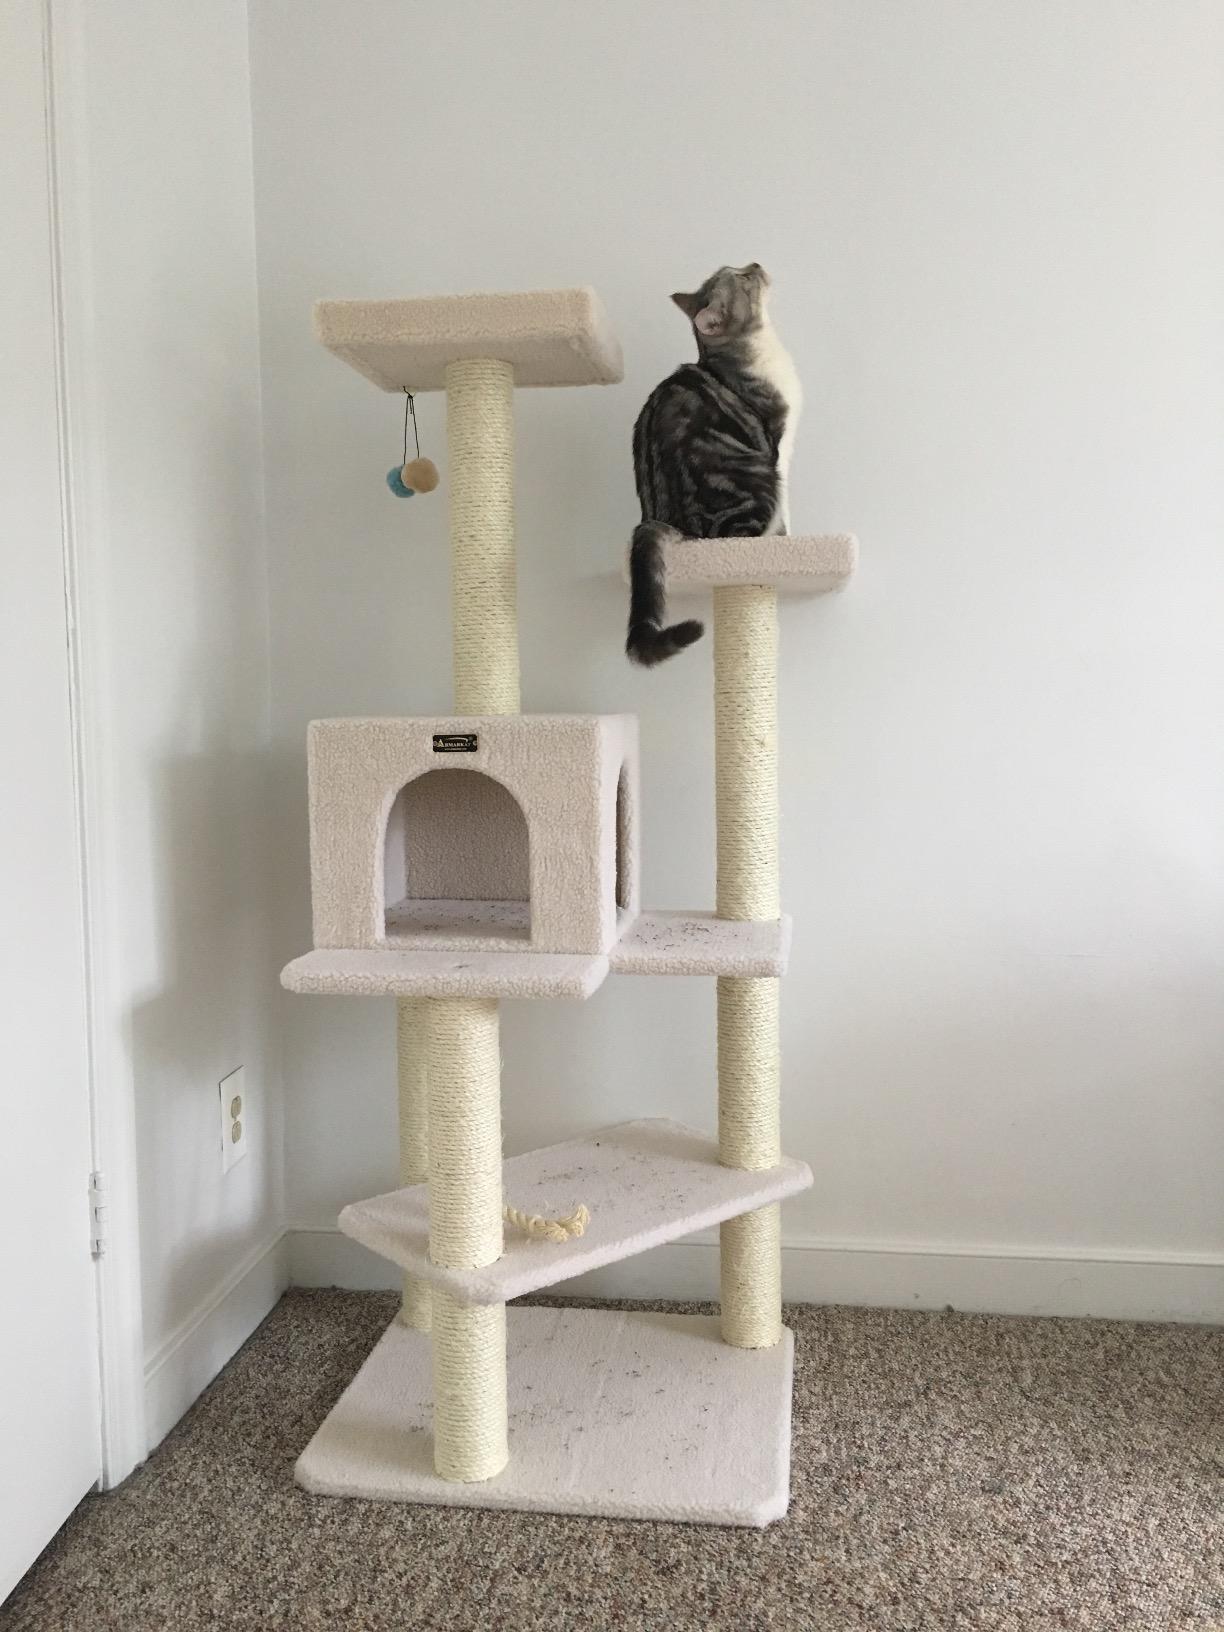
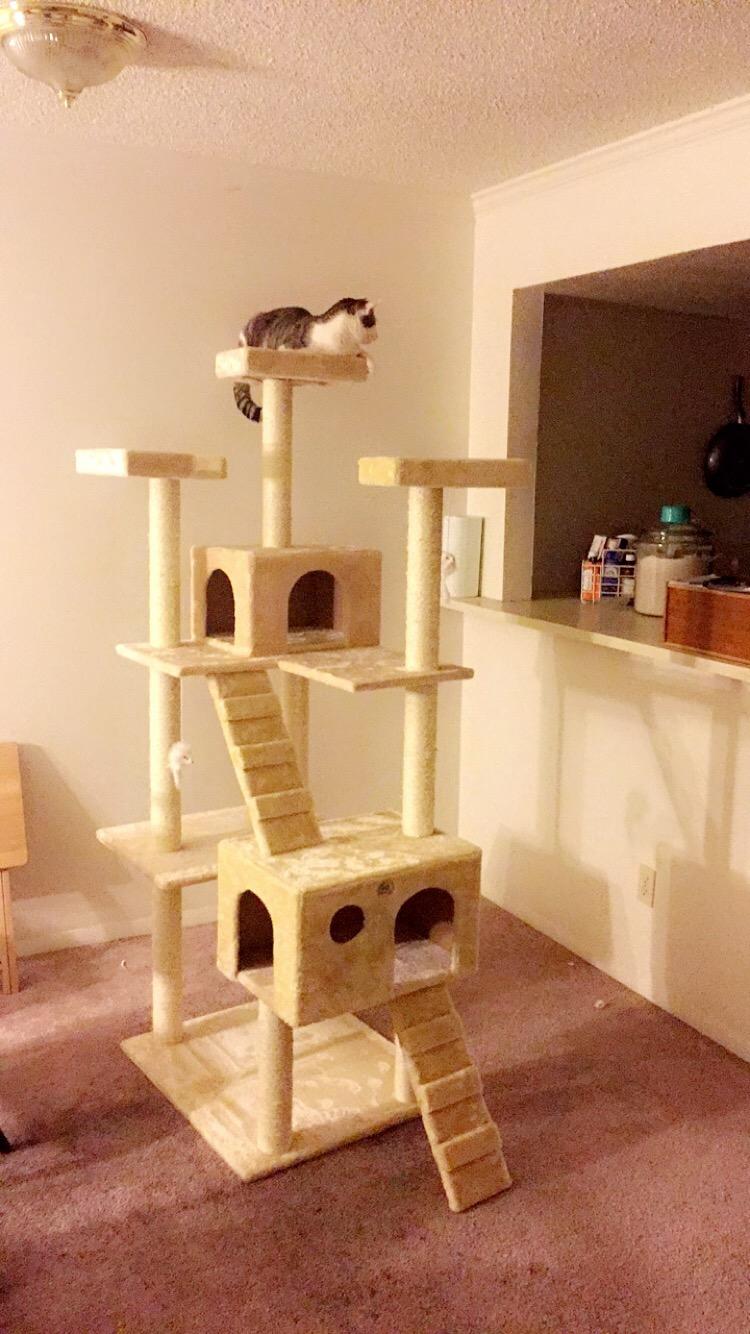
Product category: items_cat tree
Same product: no